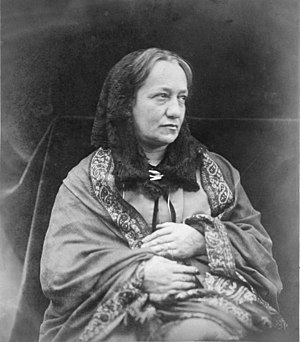
Julia Margaret Cameron
Julia Margaret Cameron var en britisk fotograf.